Italian Paraguayans

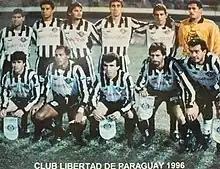
Footballer of Club Libertad in 1996

The Italian community of Asunción has had a great influence on Club Libertad. Precisely, the symbol of the sports club is Don Nicola, a character dressed as a greengrocer carrying a basket of produce from the garden, among which cabbages stand out. Don Nicola, with his broad mustache and checkered cap, represents Italian immigrants who used to cultivate vegetable gardens in their homes. This passionate and mustachioed Italian is nicknamed "Gumarelo", a term that will forever identify the fan of Club Libertad.